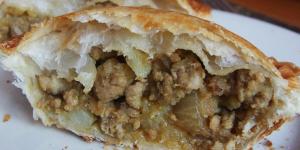
pastel de los novios